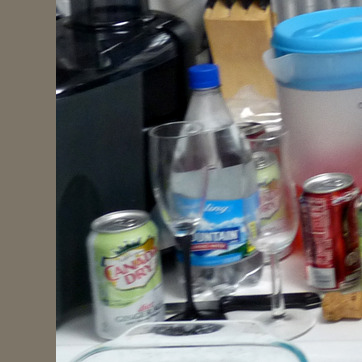
Material: glass